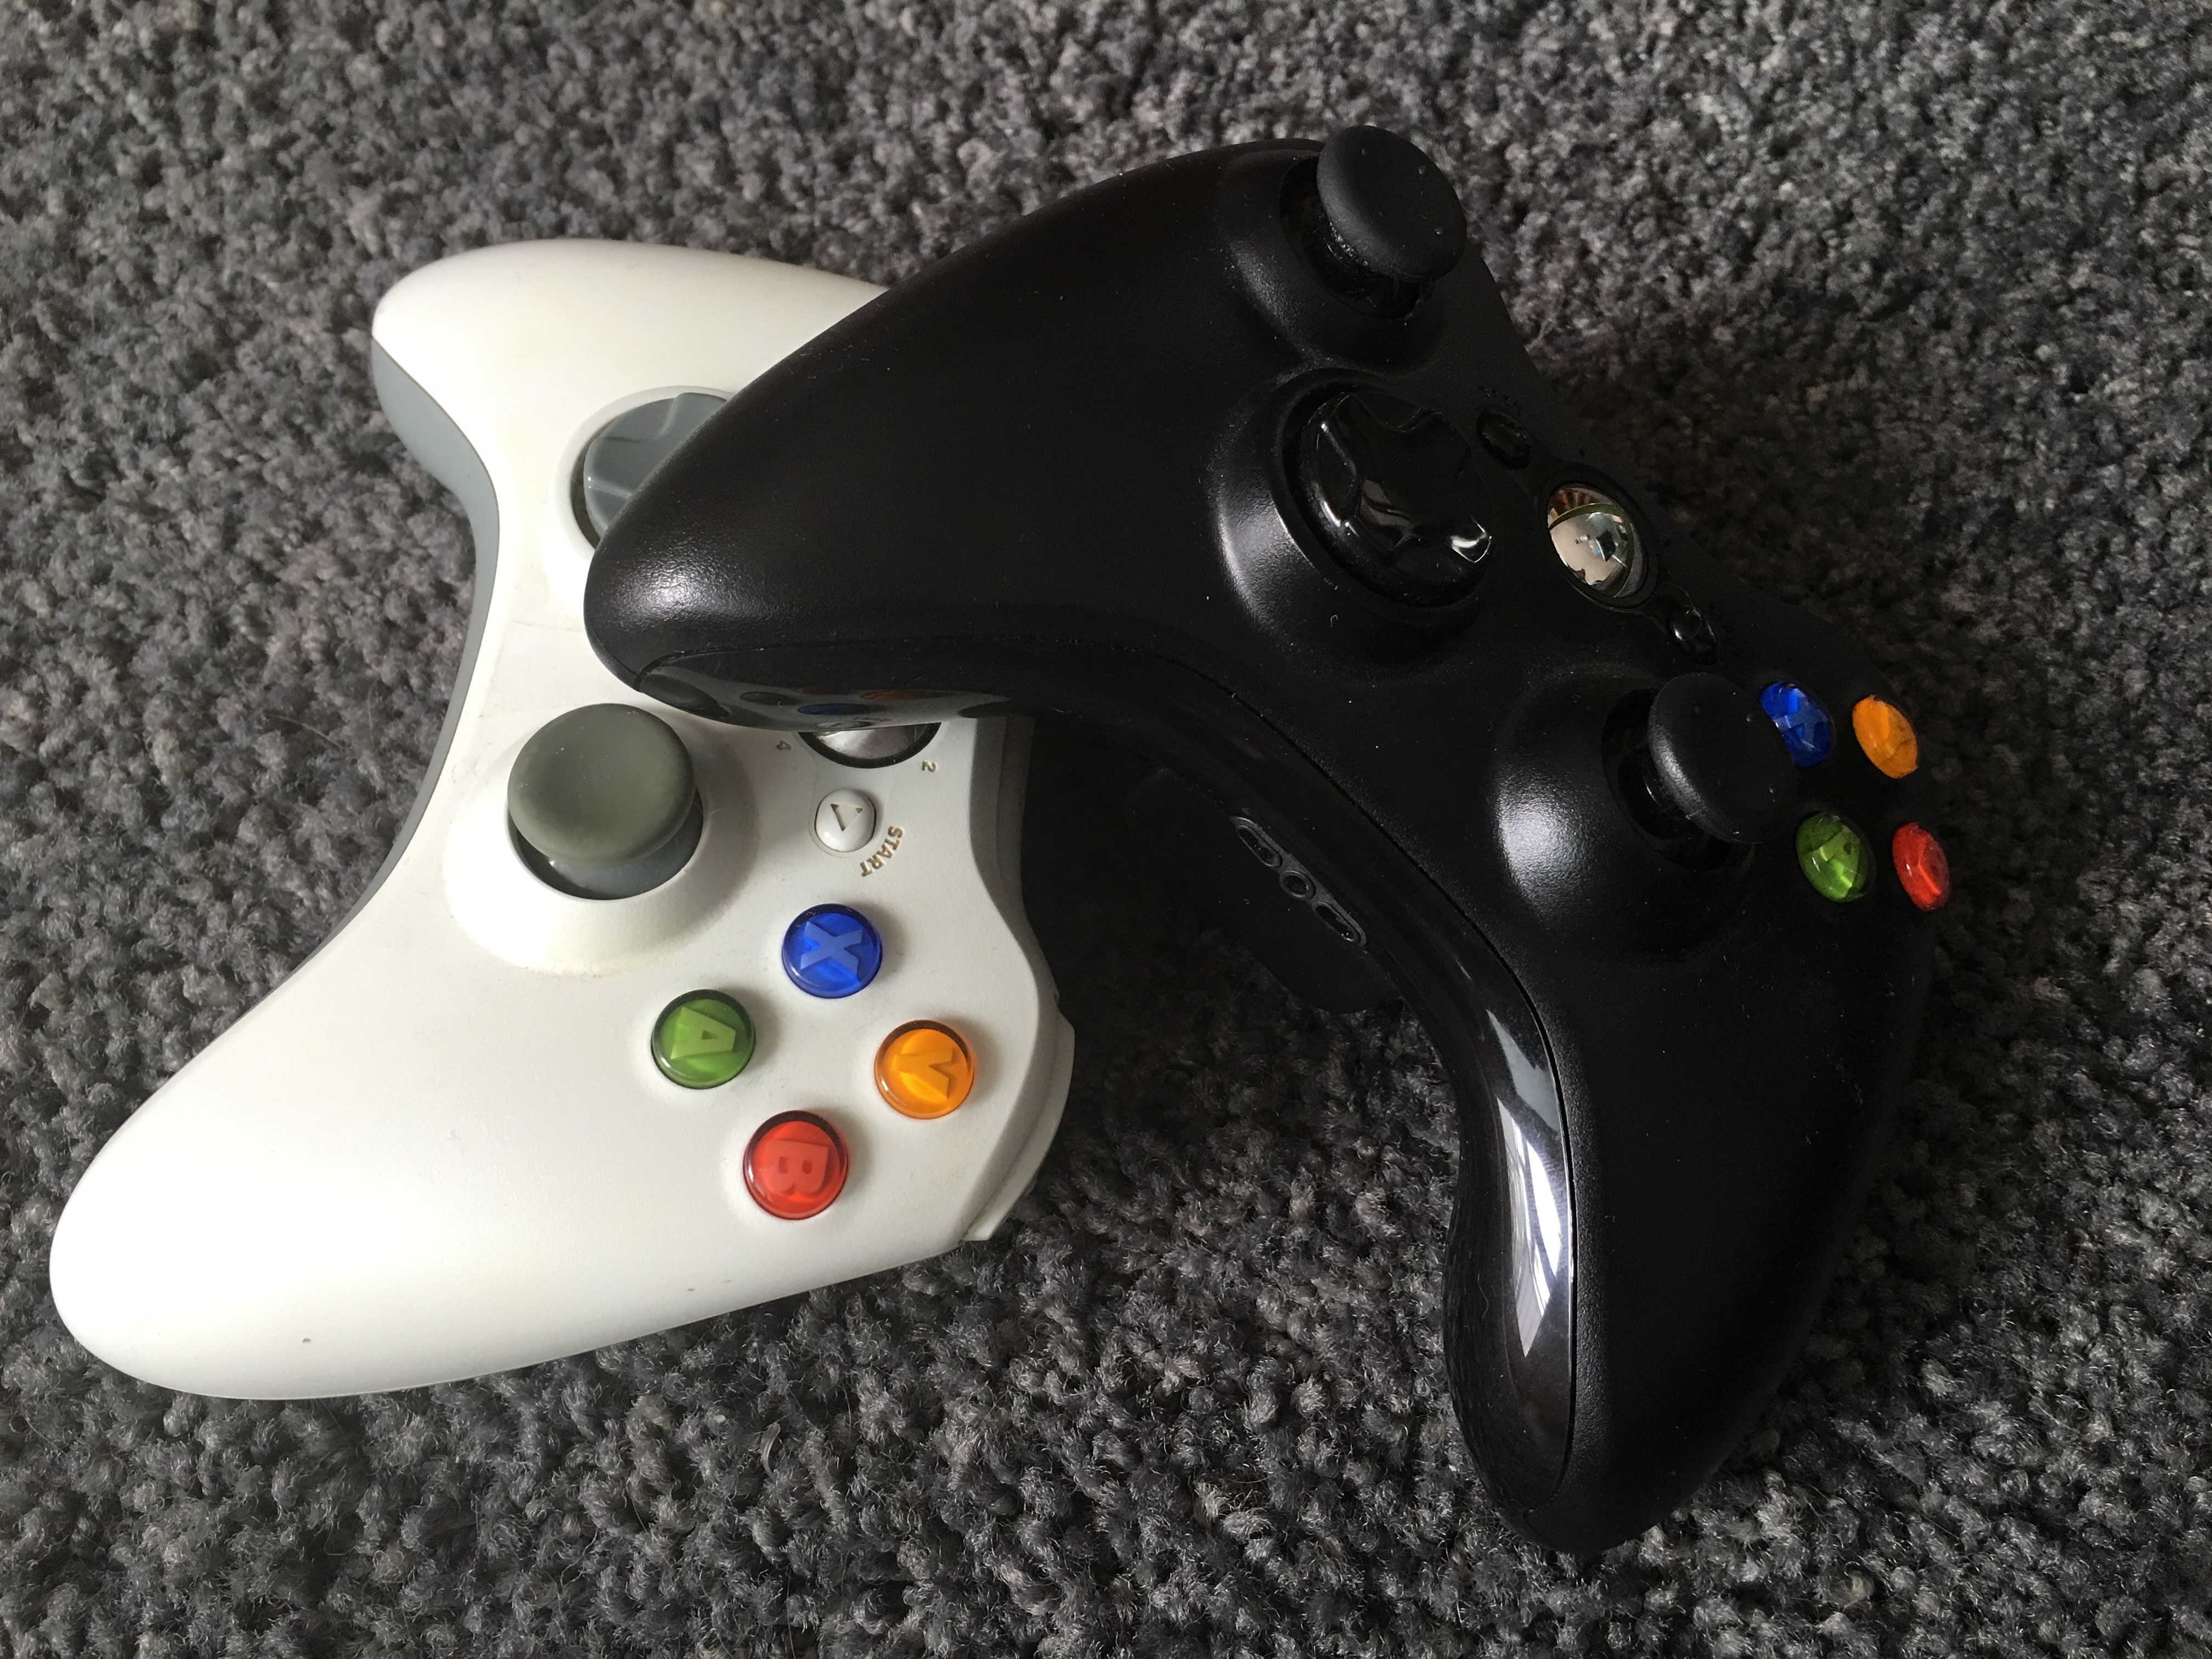
technology, joystick, gadget, pilot, games, entertainment, xbox, game controller, the player, the controller, xbox 360, electronic device